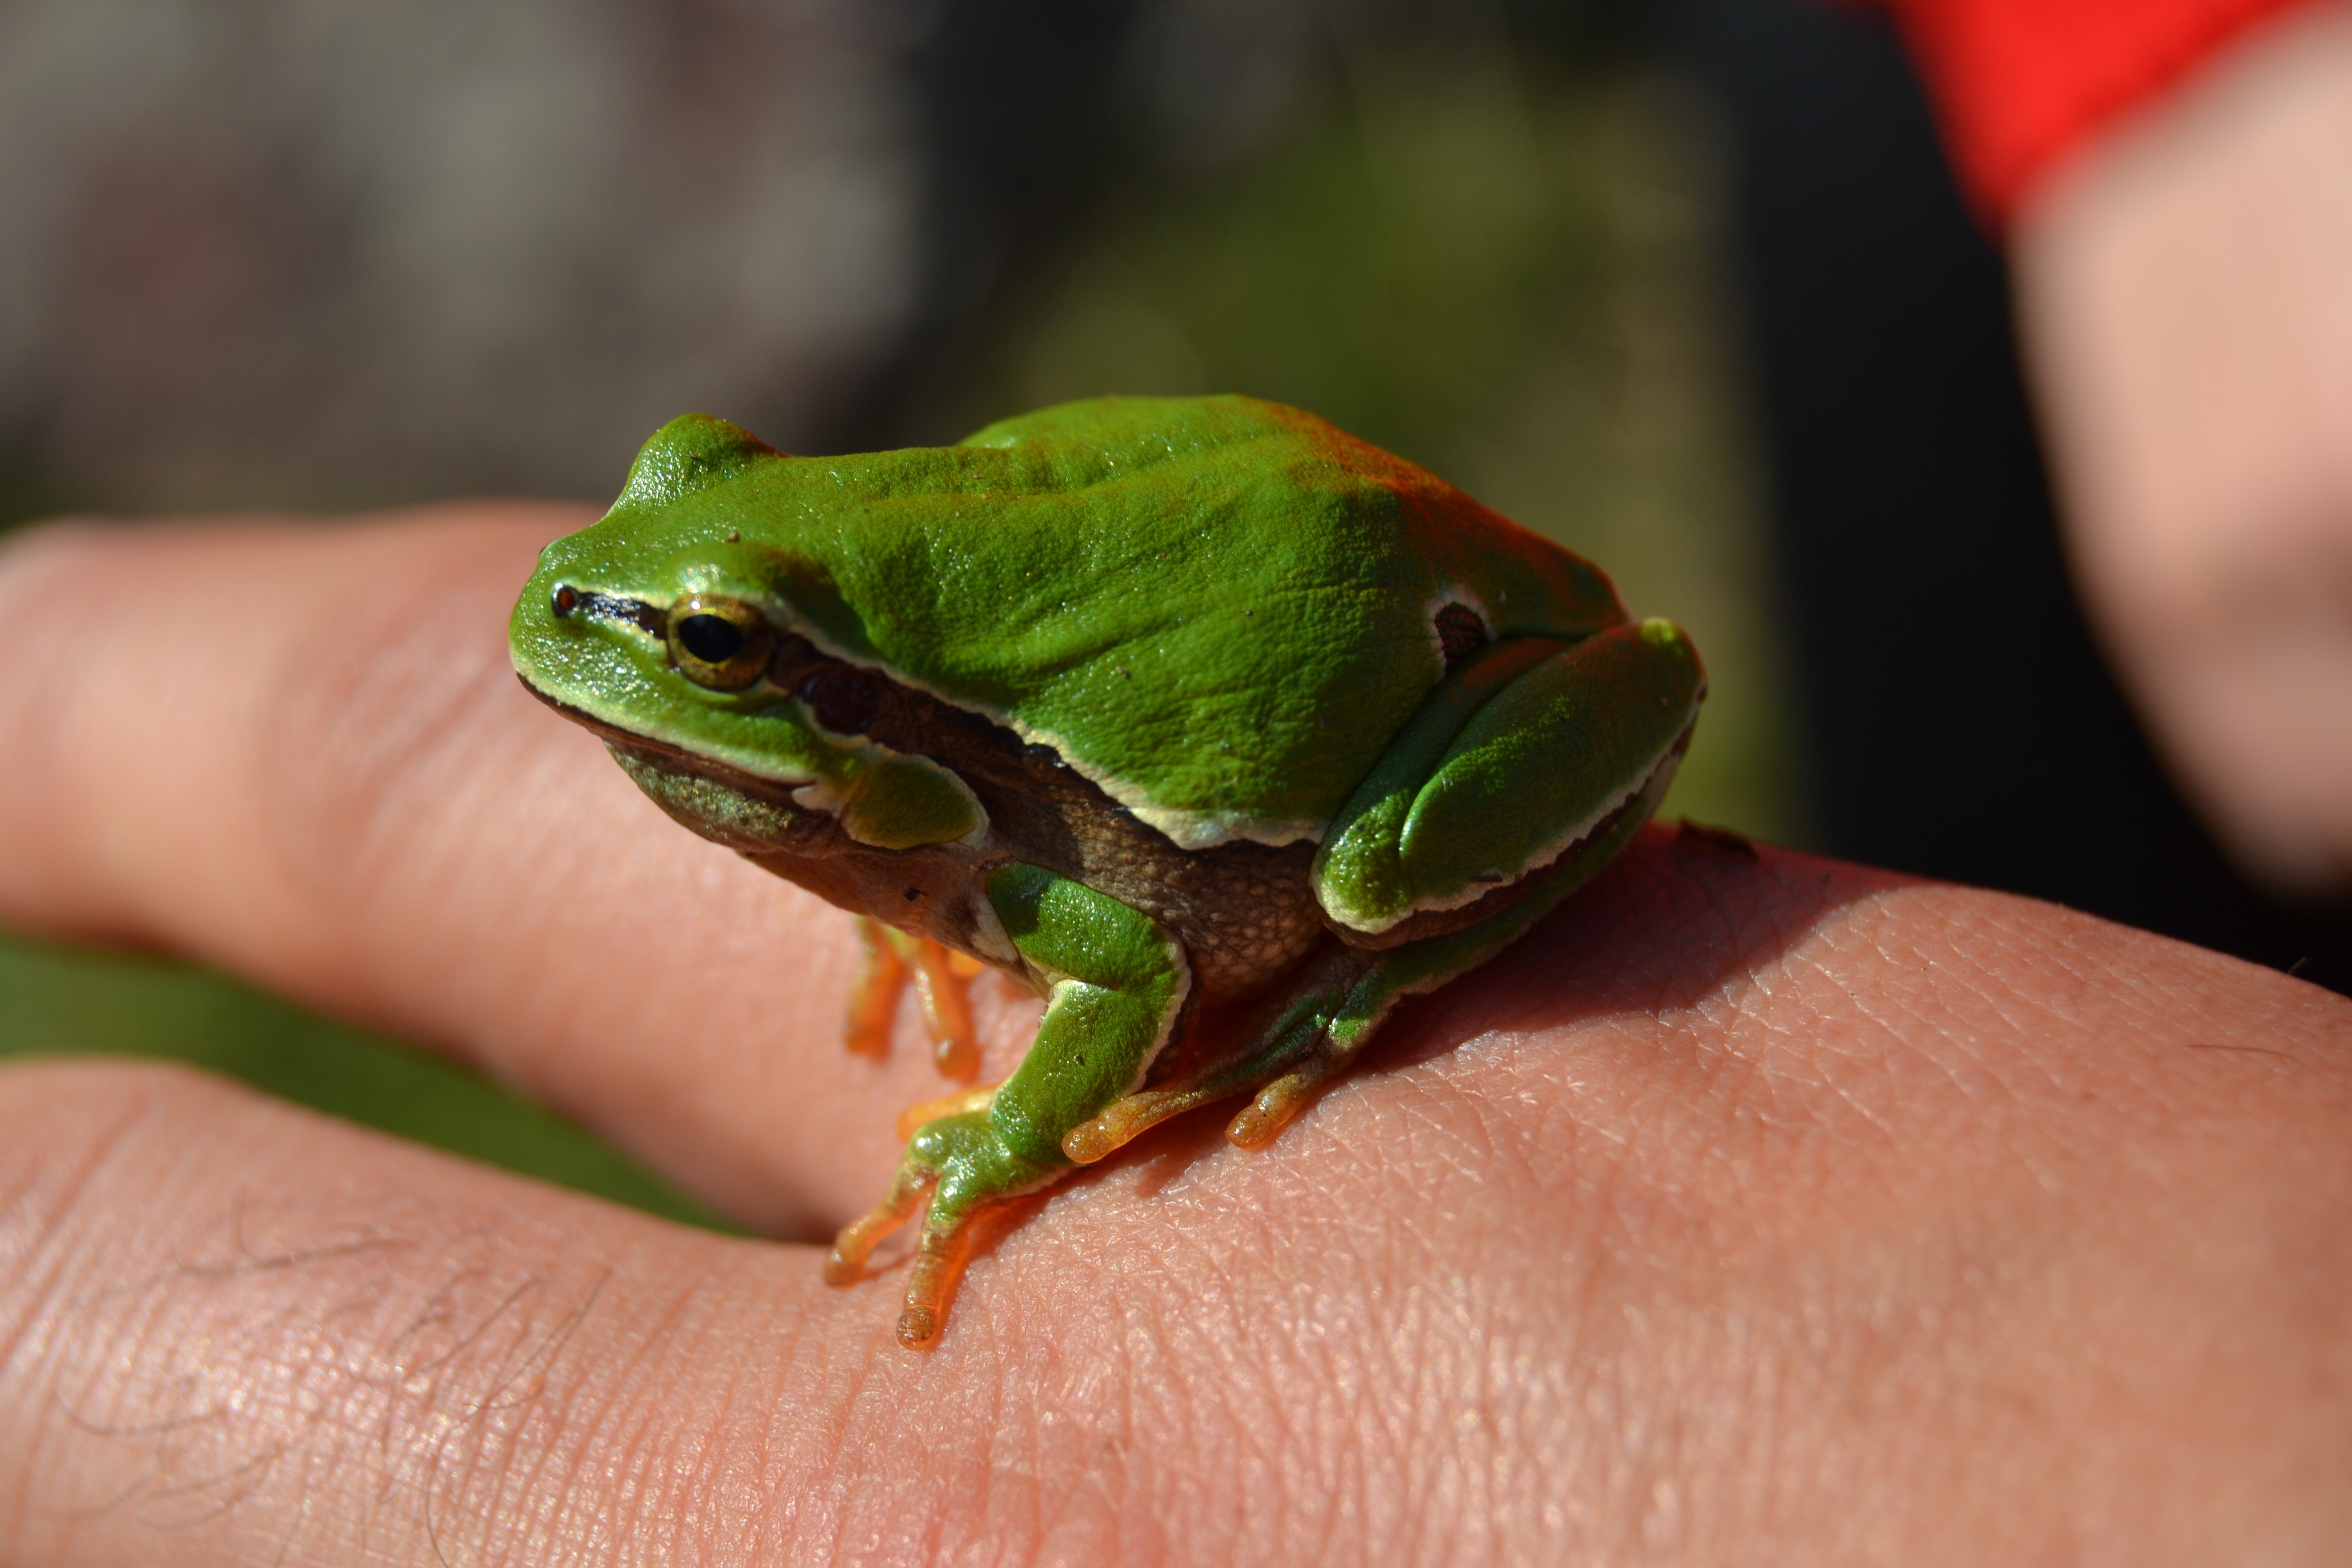
nature, green, frog, amphibian, fauna, tree frog, close up, animals, vertebrate, nice, amphibians, character, macro photography, bullfrog, ranidae